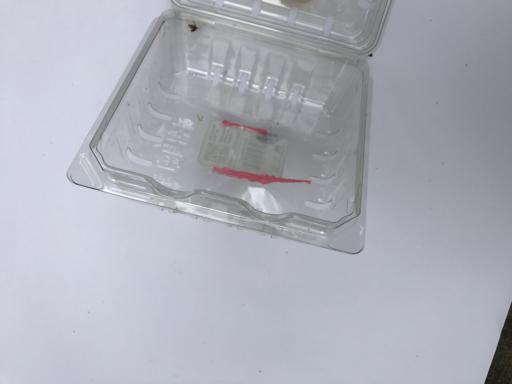
Waste category: plastic